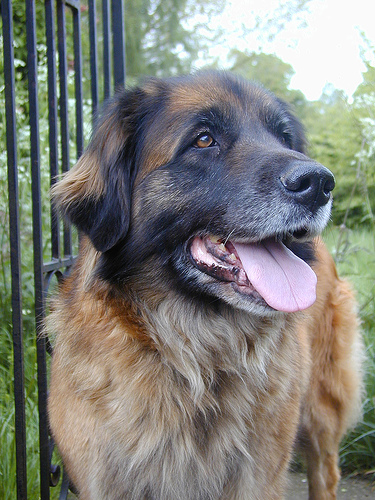
Animal: dog
Breed: leonberger